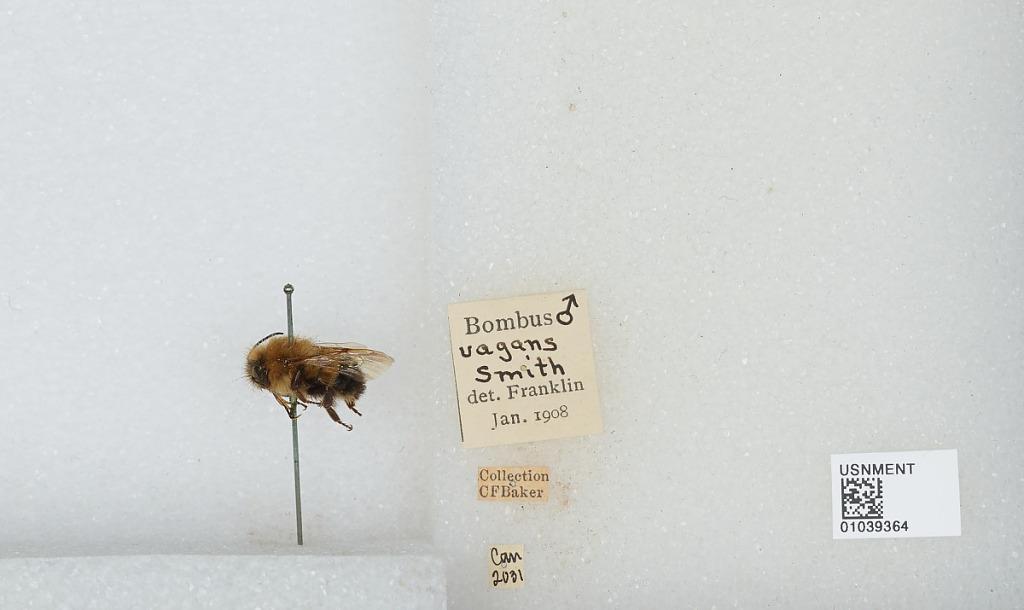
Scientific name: Bombus (Pyrobombus) vagans vagans Smith
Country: Canada
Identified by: Franklin